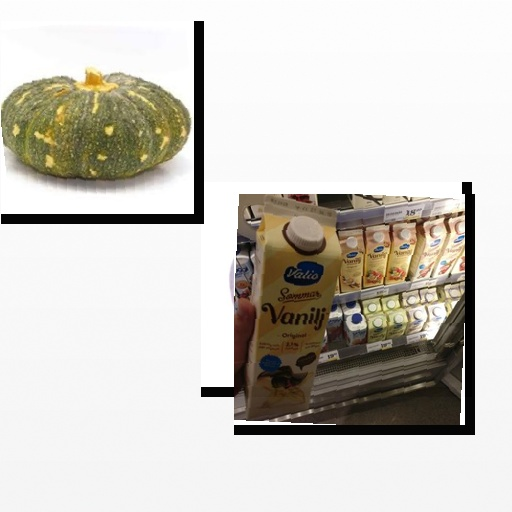
Food items: fig, pumpkin, vanilla_yoghurt